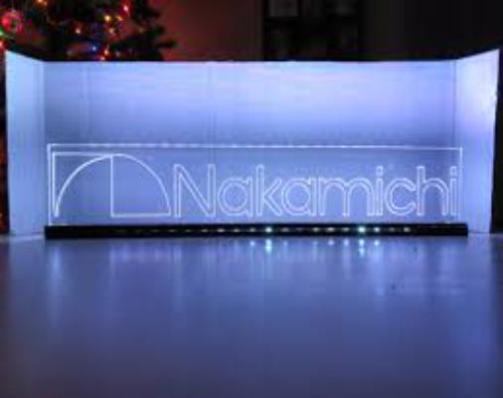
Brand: nakamichi-1
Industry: Necessities